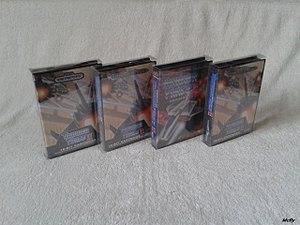
Thunder Force II est un jeu vidéo de type shoot 'em up à défilement multidirectionnel et horizontal développé et édité par TecnoSoft, sorti en 1988 sur l'ordinateur Sharp X68000. Il a été adapté sur Mega Drive en 1989.